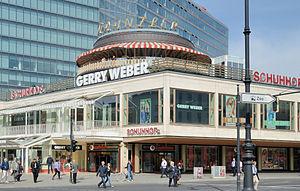
Le Kurfürstendamm [ˌkuːɐ̯fʏʁstn̩ˈdam] est une avenue de Berlin s'étendant sur 3,5 kilomètres de la Breitscheidplatz en Charlottenbourg au quartier de Grunewald au sud-ouest. C'est l'une des principales rues commerciales de la cité qui attire beaucoup de touristes.